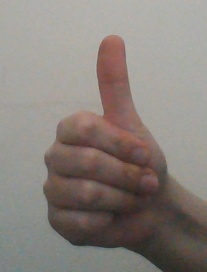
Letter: aleff